Athabasca Valles

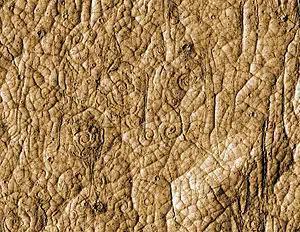
Lava flows downstream of the Athabasca Valles in Cerberus Palus in this HiRISE image. Putative lava coils are observed in this image and are on a scale of meters in diameter.

Some authors have noted a series of large, km-wide fractured plates that appear southwest of the debouchment of the Athabasca Valles into the Cerberus Palus plains region. Some authors have interpreted these features as analogous to lava rafts expelled downstream from the Athabasca Valles system during its formation. Such rafts have been observed in the pahoehoe lavas of Hawaii which have stagnated, forming a surface that hardens and then cracks. Gas escapes from lava around the peripheries of the resulting polygons, collapsing their edges and causing the centers of the polygons to bulge. Characteristic of such features are lava coils, in which two fluids of differing velocity and/or density flow past each other and cause a Kelvin-Helmholtz instability. Although ice rafts can manifest as plates of a similar size, shape, and distribution, there are no known glacial mechanisms that can create the coiled morphologies observed downstream of the Athabasca Valles.